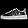
Label: Sneaker